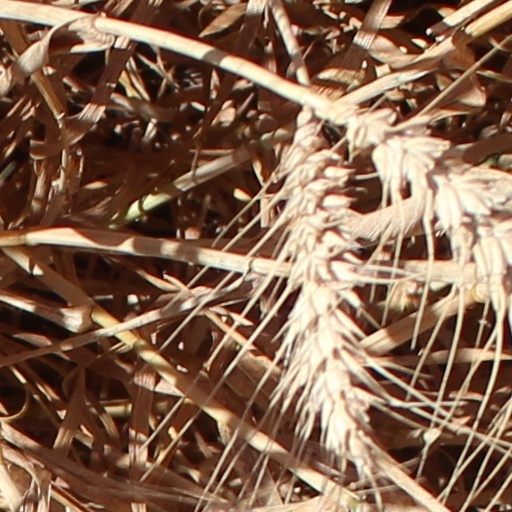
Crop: wheat